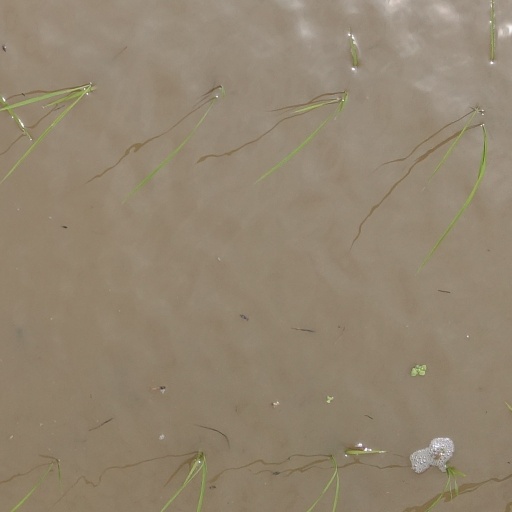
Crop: rice